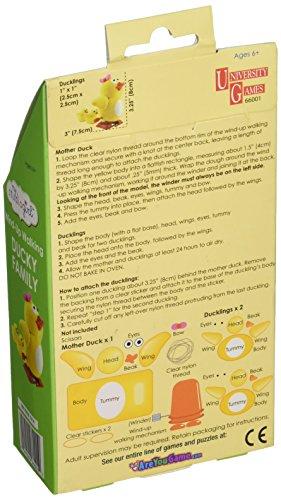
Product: Wind-Up Walking Families - Duck Family
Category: Toys & Games | Arts & Crafts | Clay & Dough
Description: Creates one walking duck and two pull-along ducklings.
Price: $4.72
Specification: ProductDimensions:4x8x2inches|ItemWeight:3.2ounces|ShippingWeight:3.2ounces(Viewshippingratesandpolicies)|DomesticShipping:ItemcanbeshippedwithinU.S.|InternationalShipping:ThisitemcanbeshippedtoselectcountriesoutsideoftheU.S.LearnMore|ASIN:B00NBFCP40|Itemmodelnumber:66001|Manufacturerrecommendedage:6yearsandup